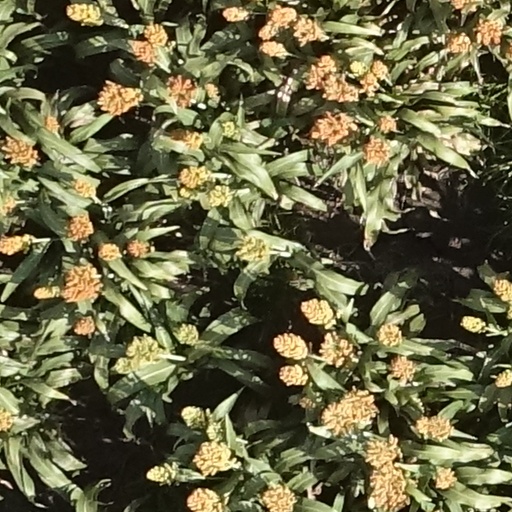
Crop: sorghum